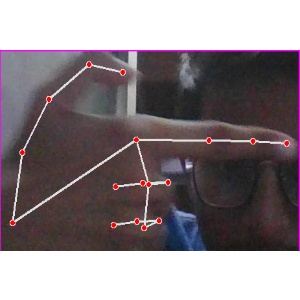
अक्षर: ब